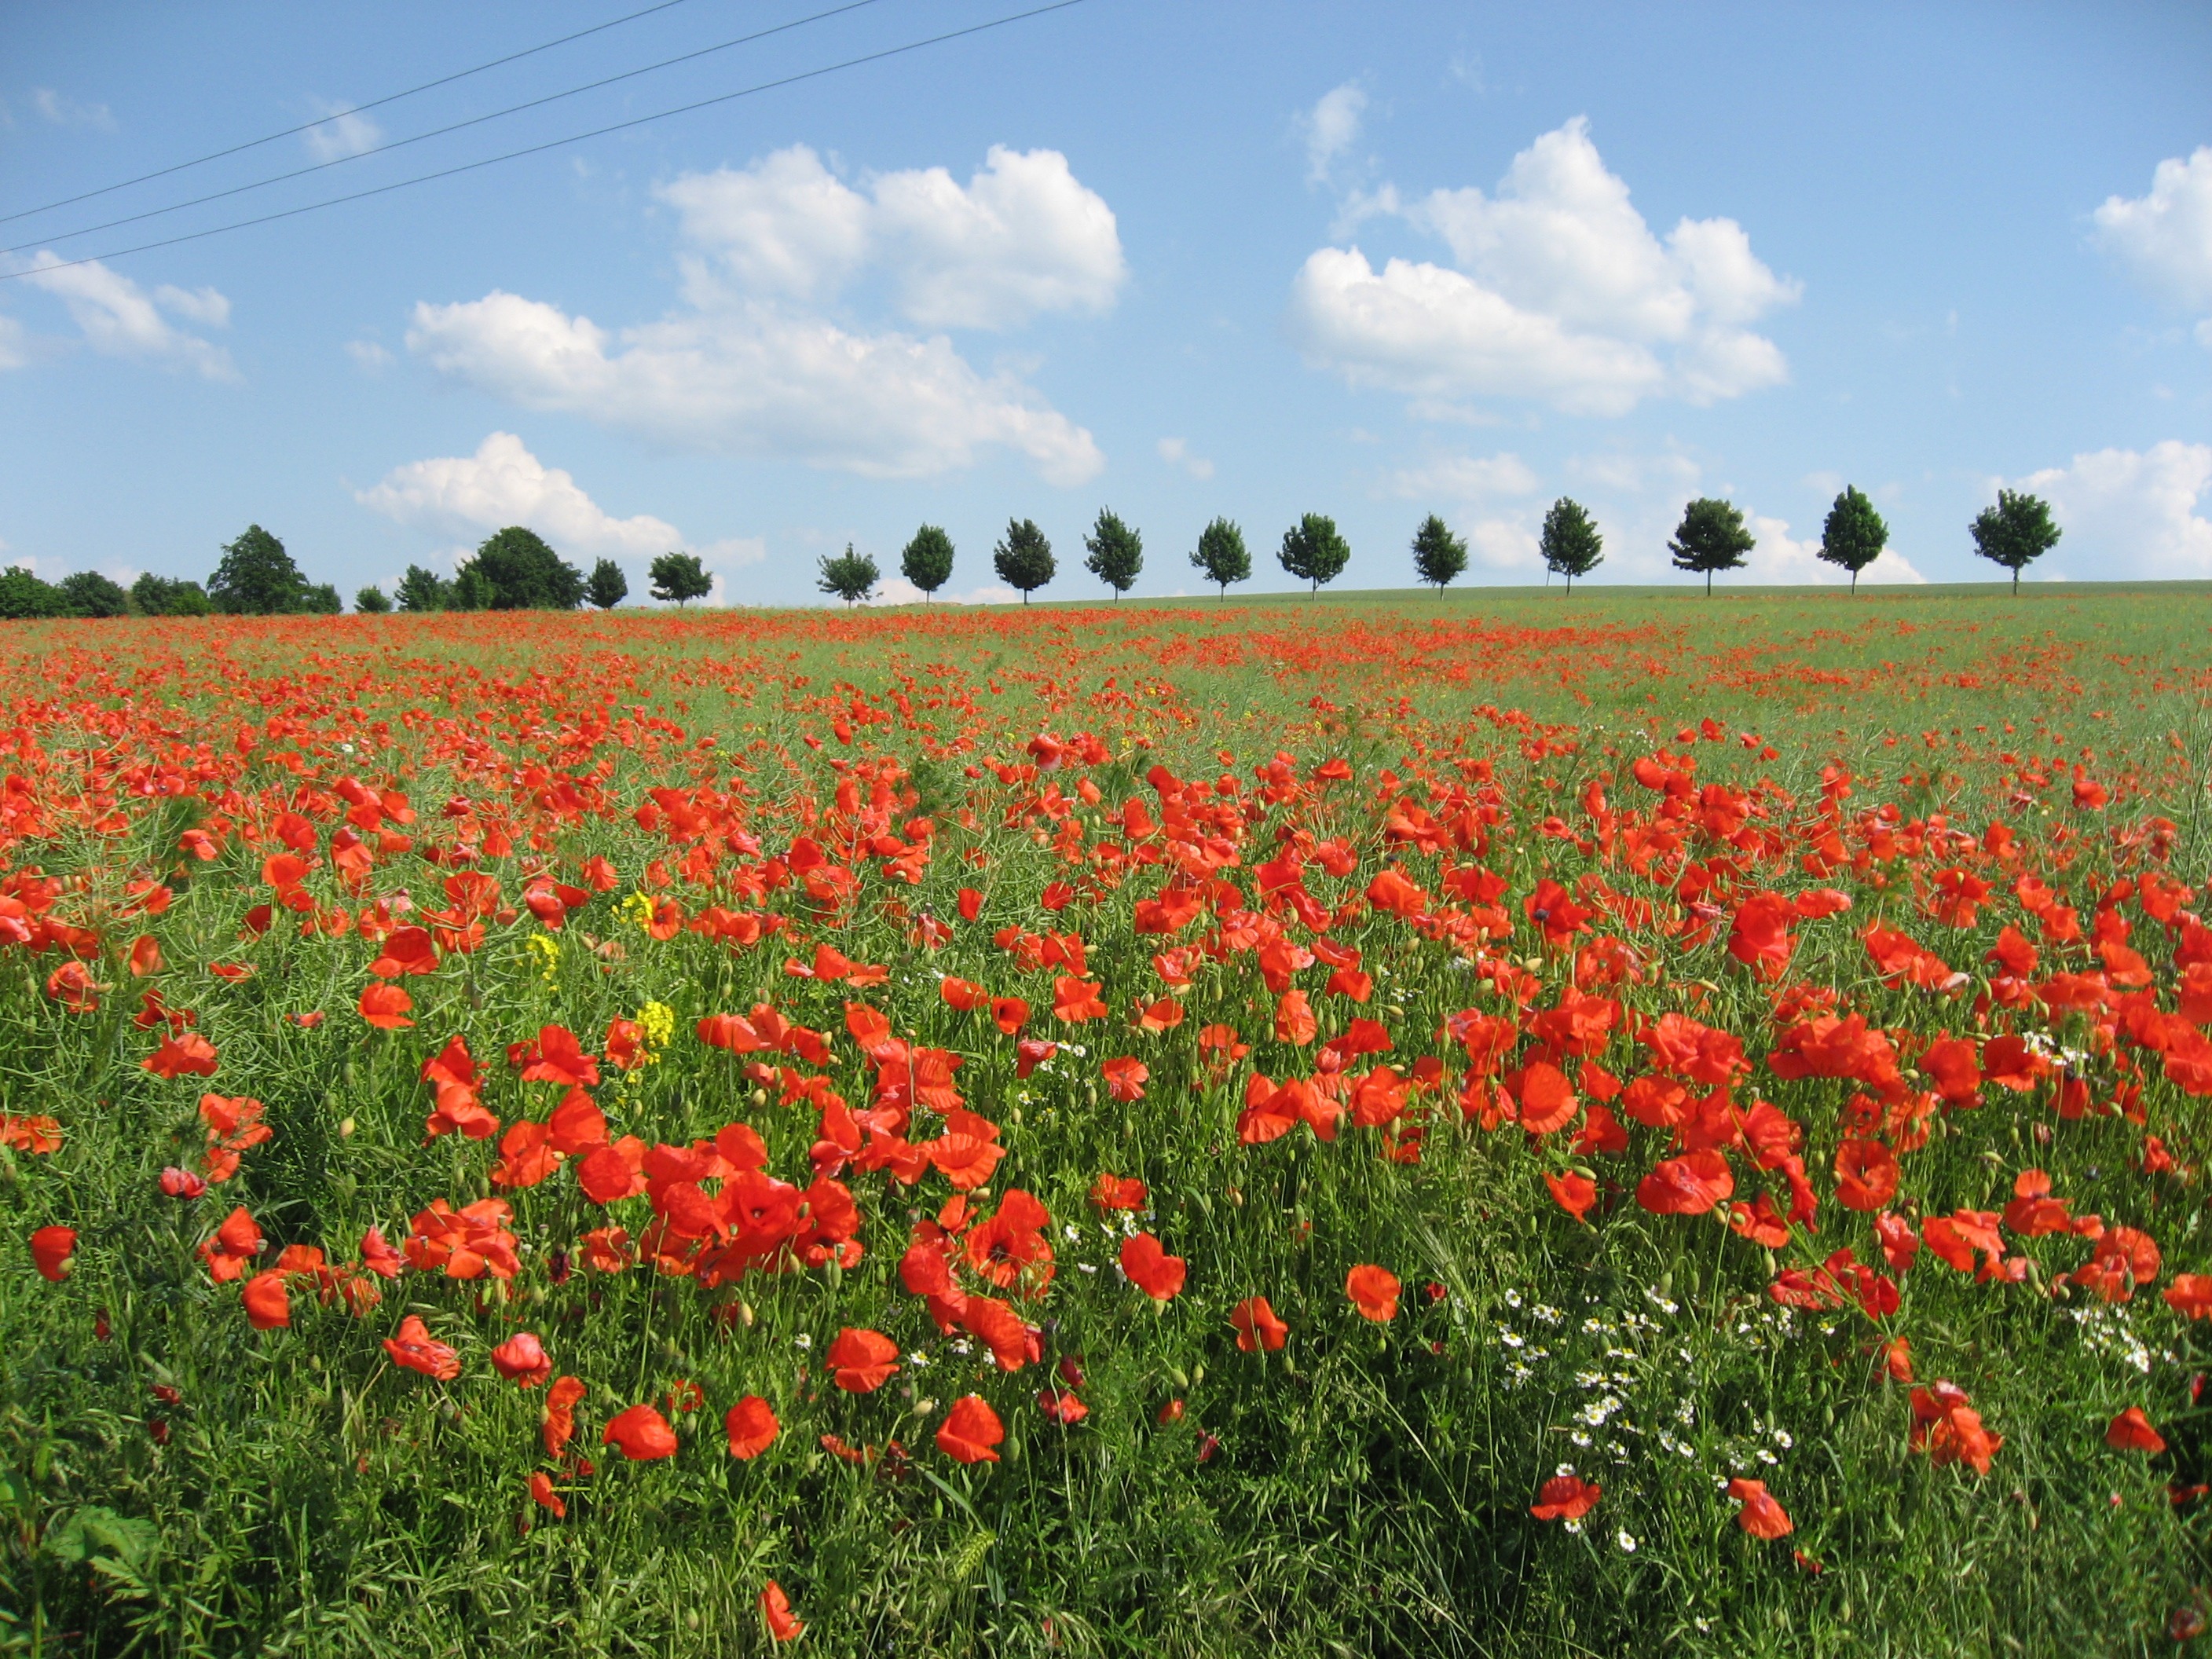
landscape, blossom, plant, field, farm, meadow, prairie, countryside, stem, leaf, flower, petal, summer, floral, wild, grow, pasture, botany, blooming, agriculture, garden, season, plain, wildflower, grassland, springtime, poppy, poppies, bud, coquelicot, flowering plant, annual plant, grass family, land plant, poppy family